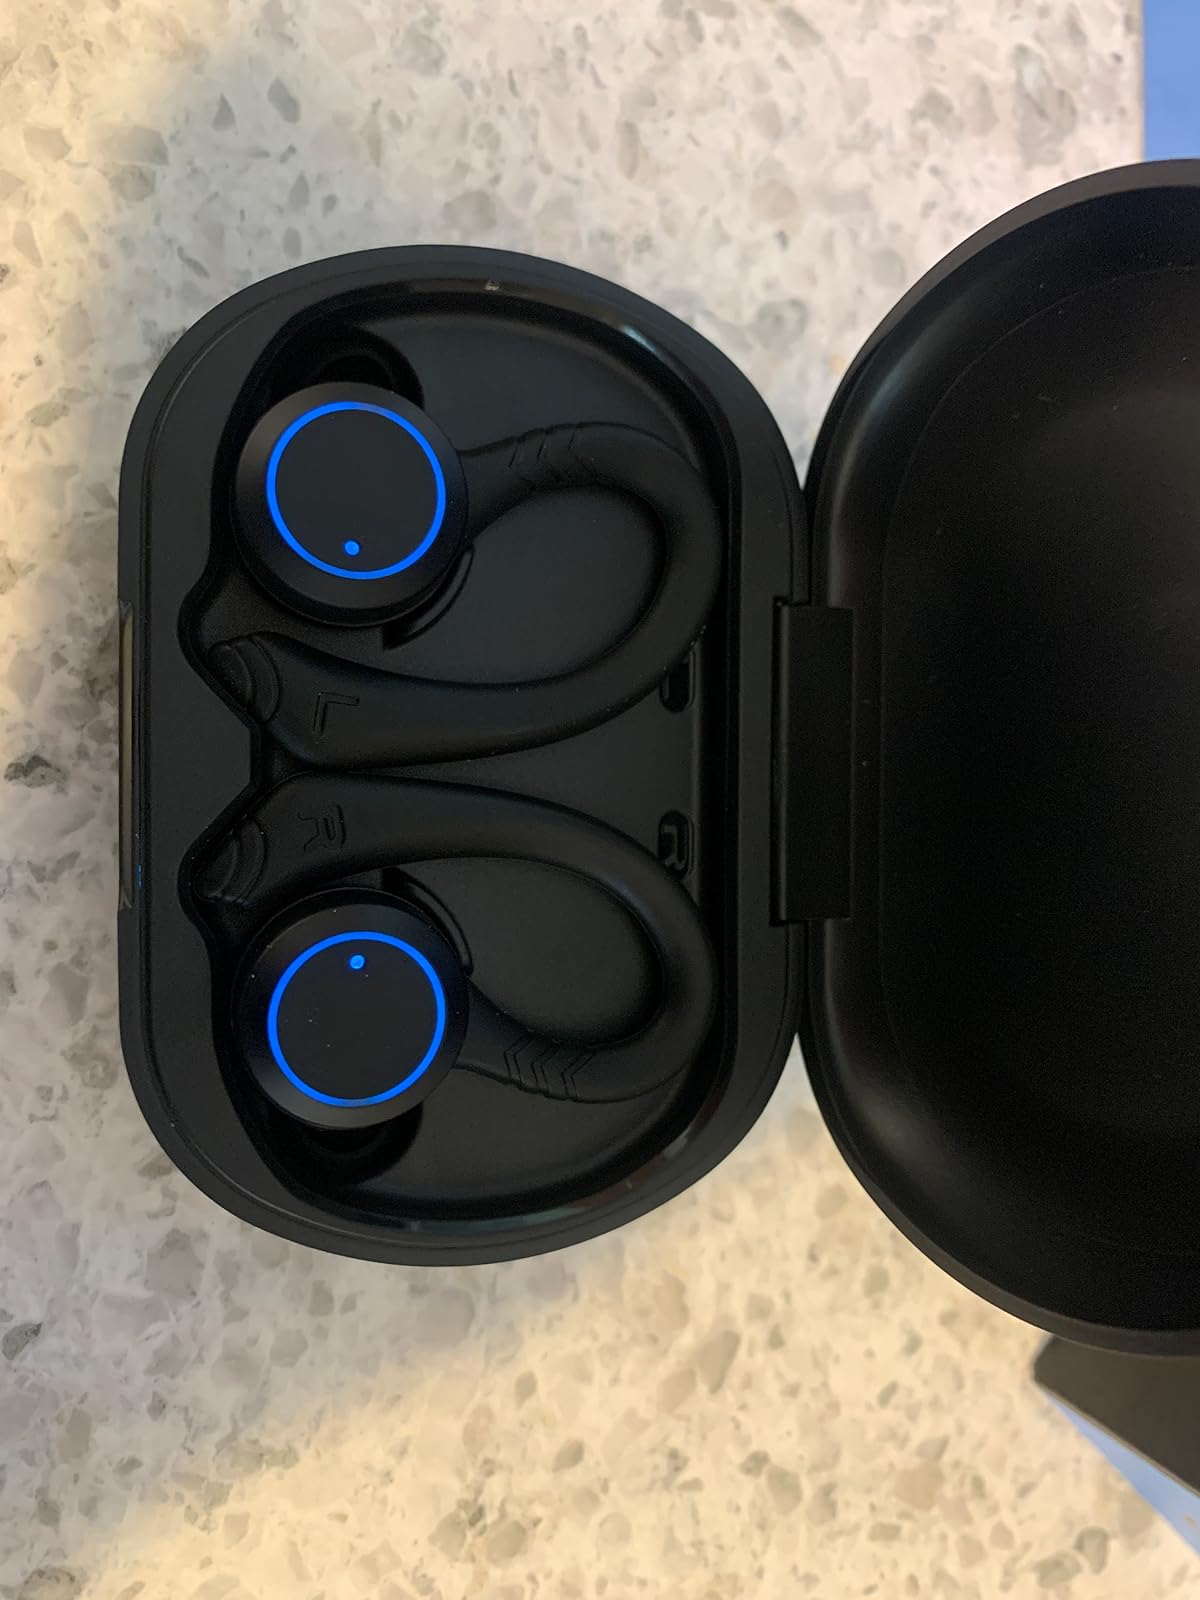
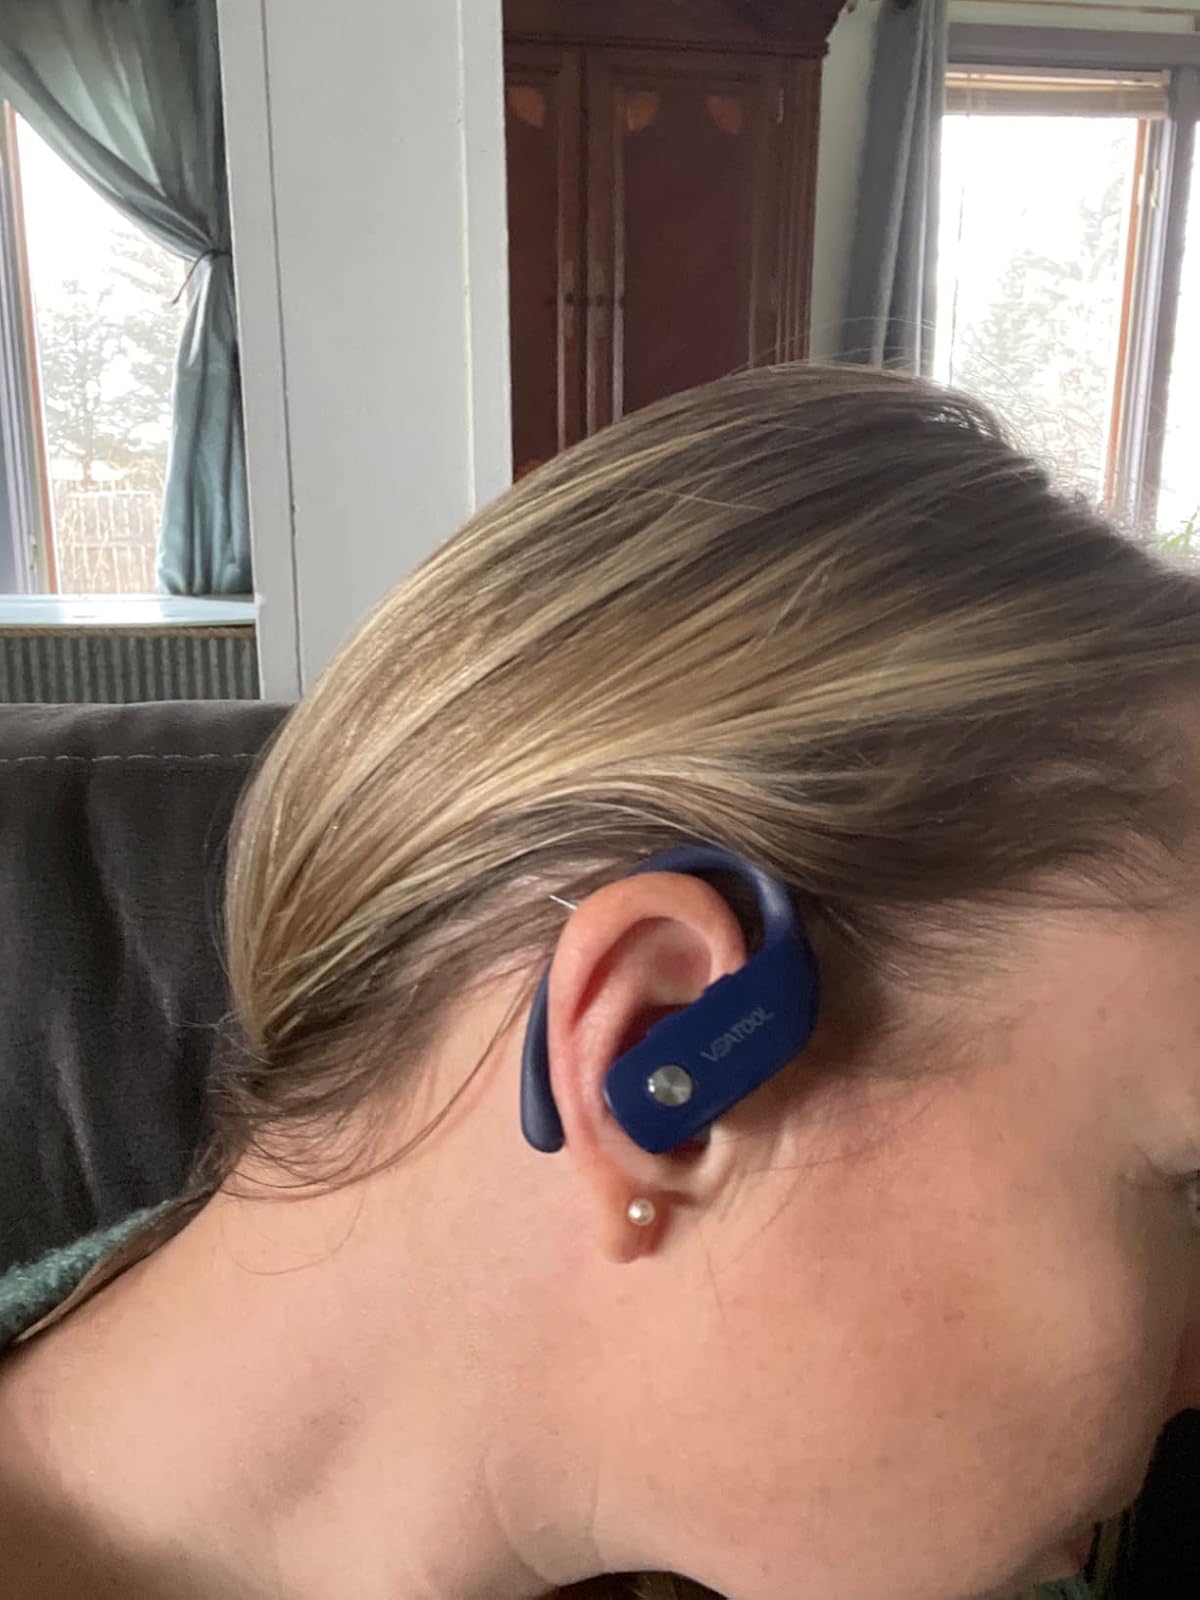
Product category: earbuds
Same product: no